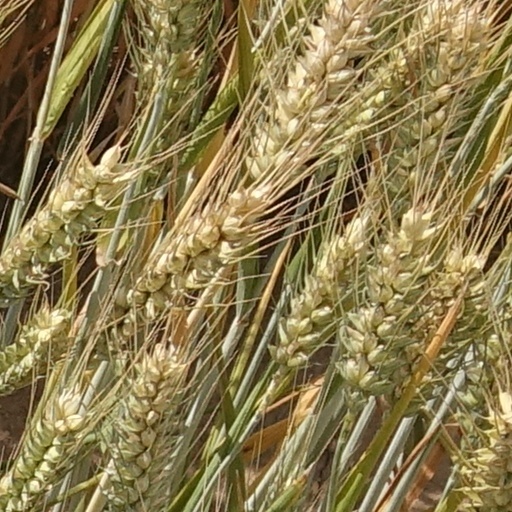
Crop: wheat